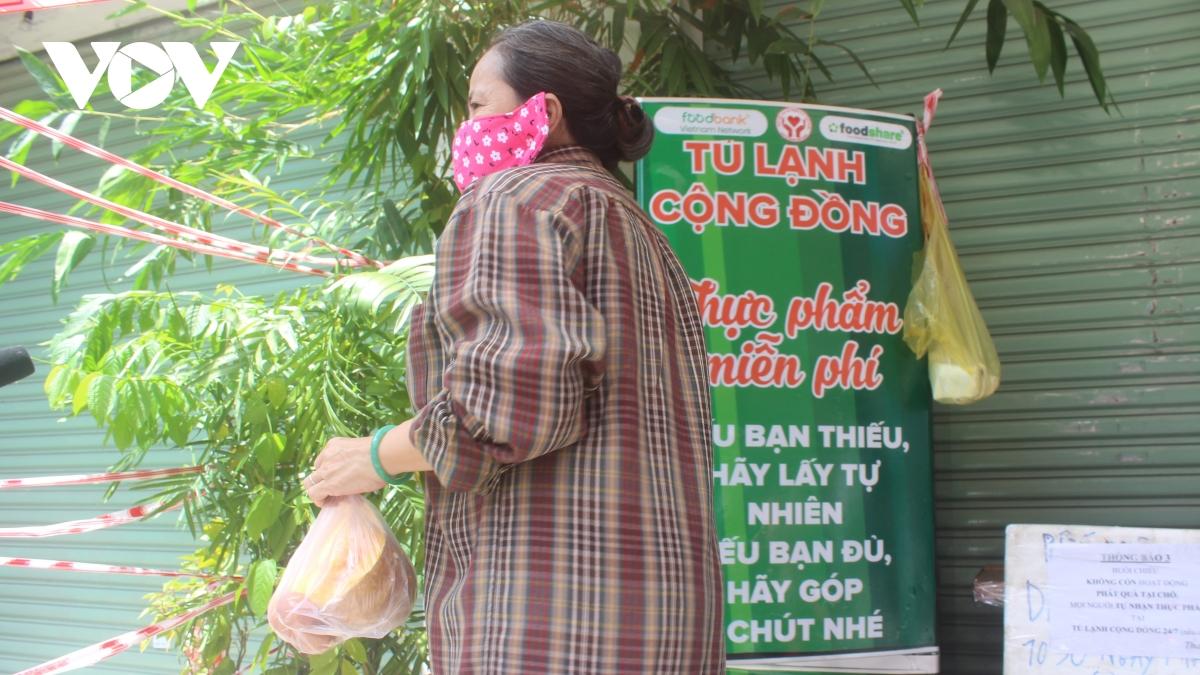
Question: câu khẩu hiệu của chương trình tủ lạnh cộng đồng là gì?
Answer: nếu bạn thiếu, hãy lấy tự nhiên. nếu bạn đủ, hãy góp chút nhé